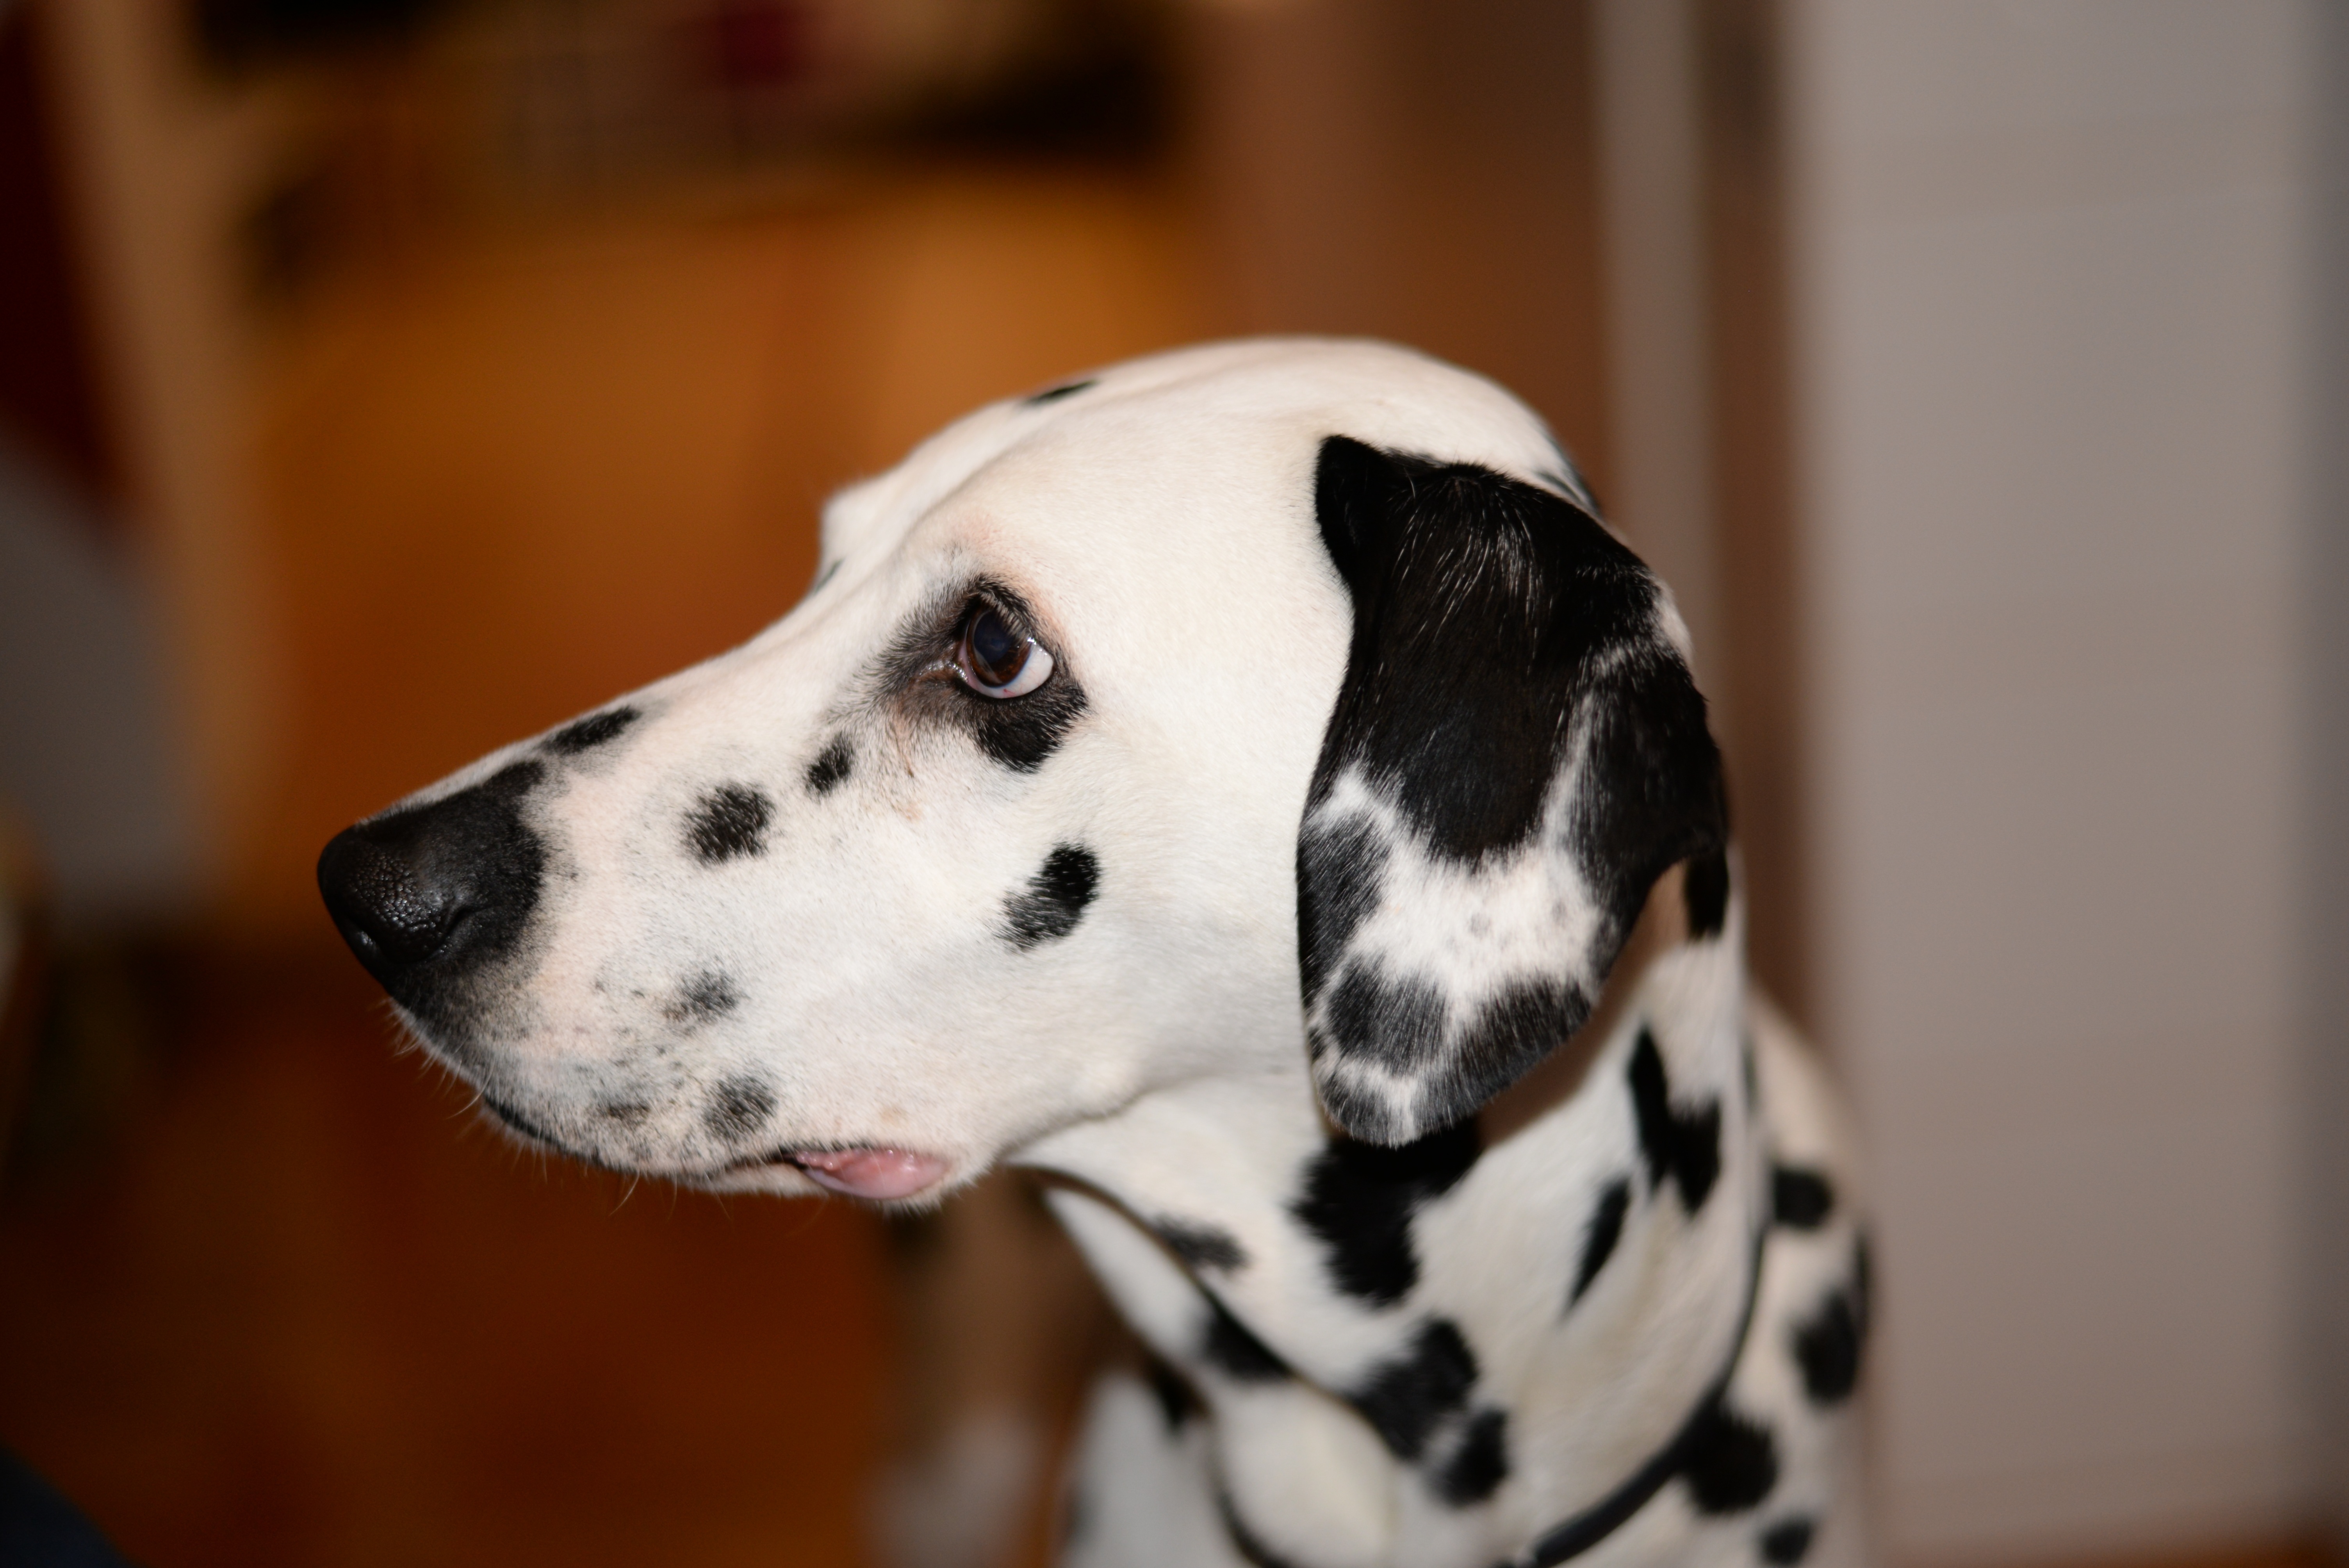
dog, mammal, vertebrate, dalmatian, dog breed, dog like mammal, puppy, carnivoran